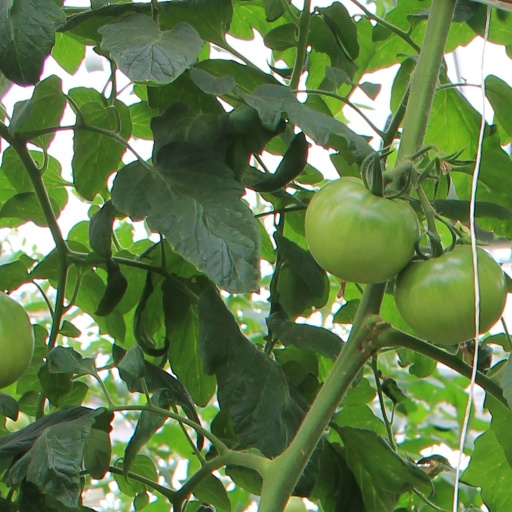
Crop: tomato